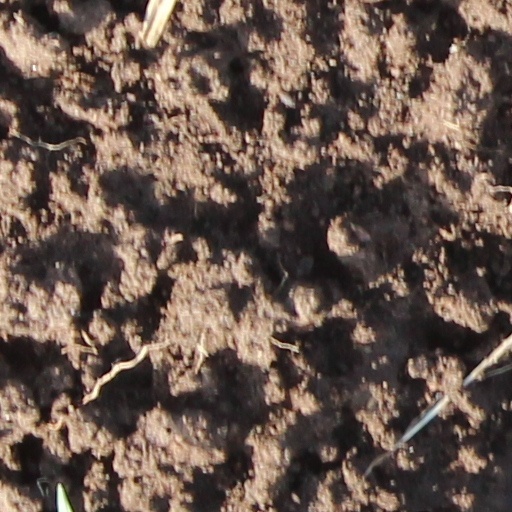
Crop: wheat